SIG Sauer P320

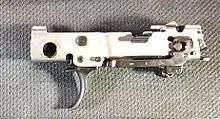
SIG Sauer P320 fire control unit

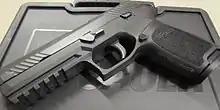
SIG Sauer P320 Full Size

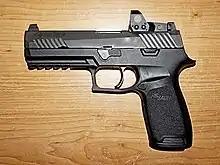
SIG Sauer P320 RX (with Romeo 1 optical reflex sight)

In January 2019, SIG Sauer announced the XCompact handgun as the newest entry in their X Series lineup.